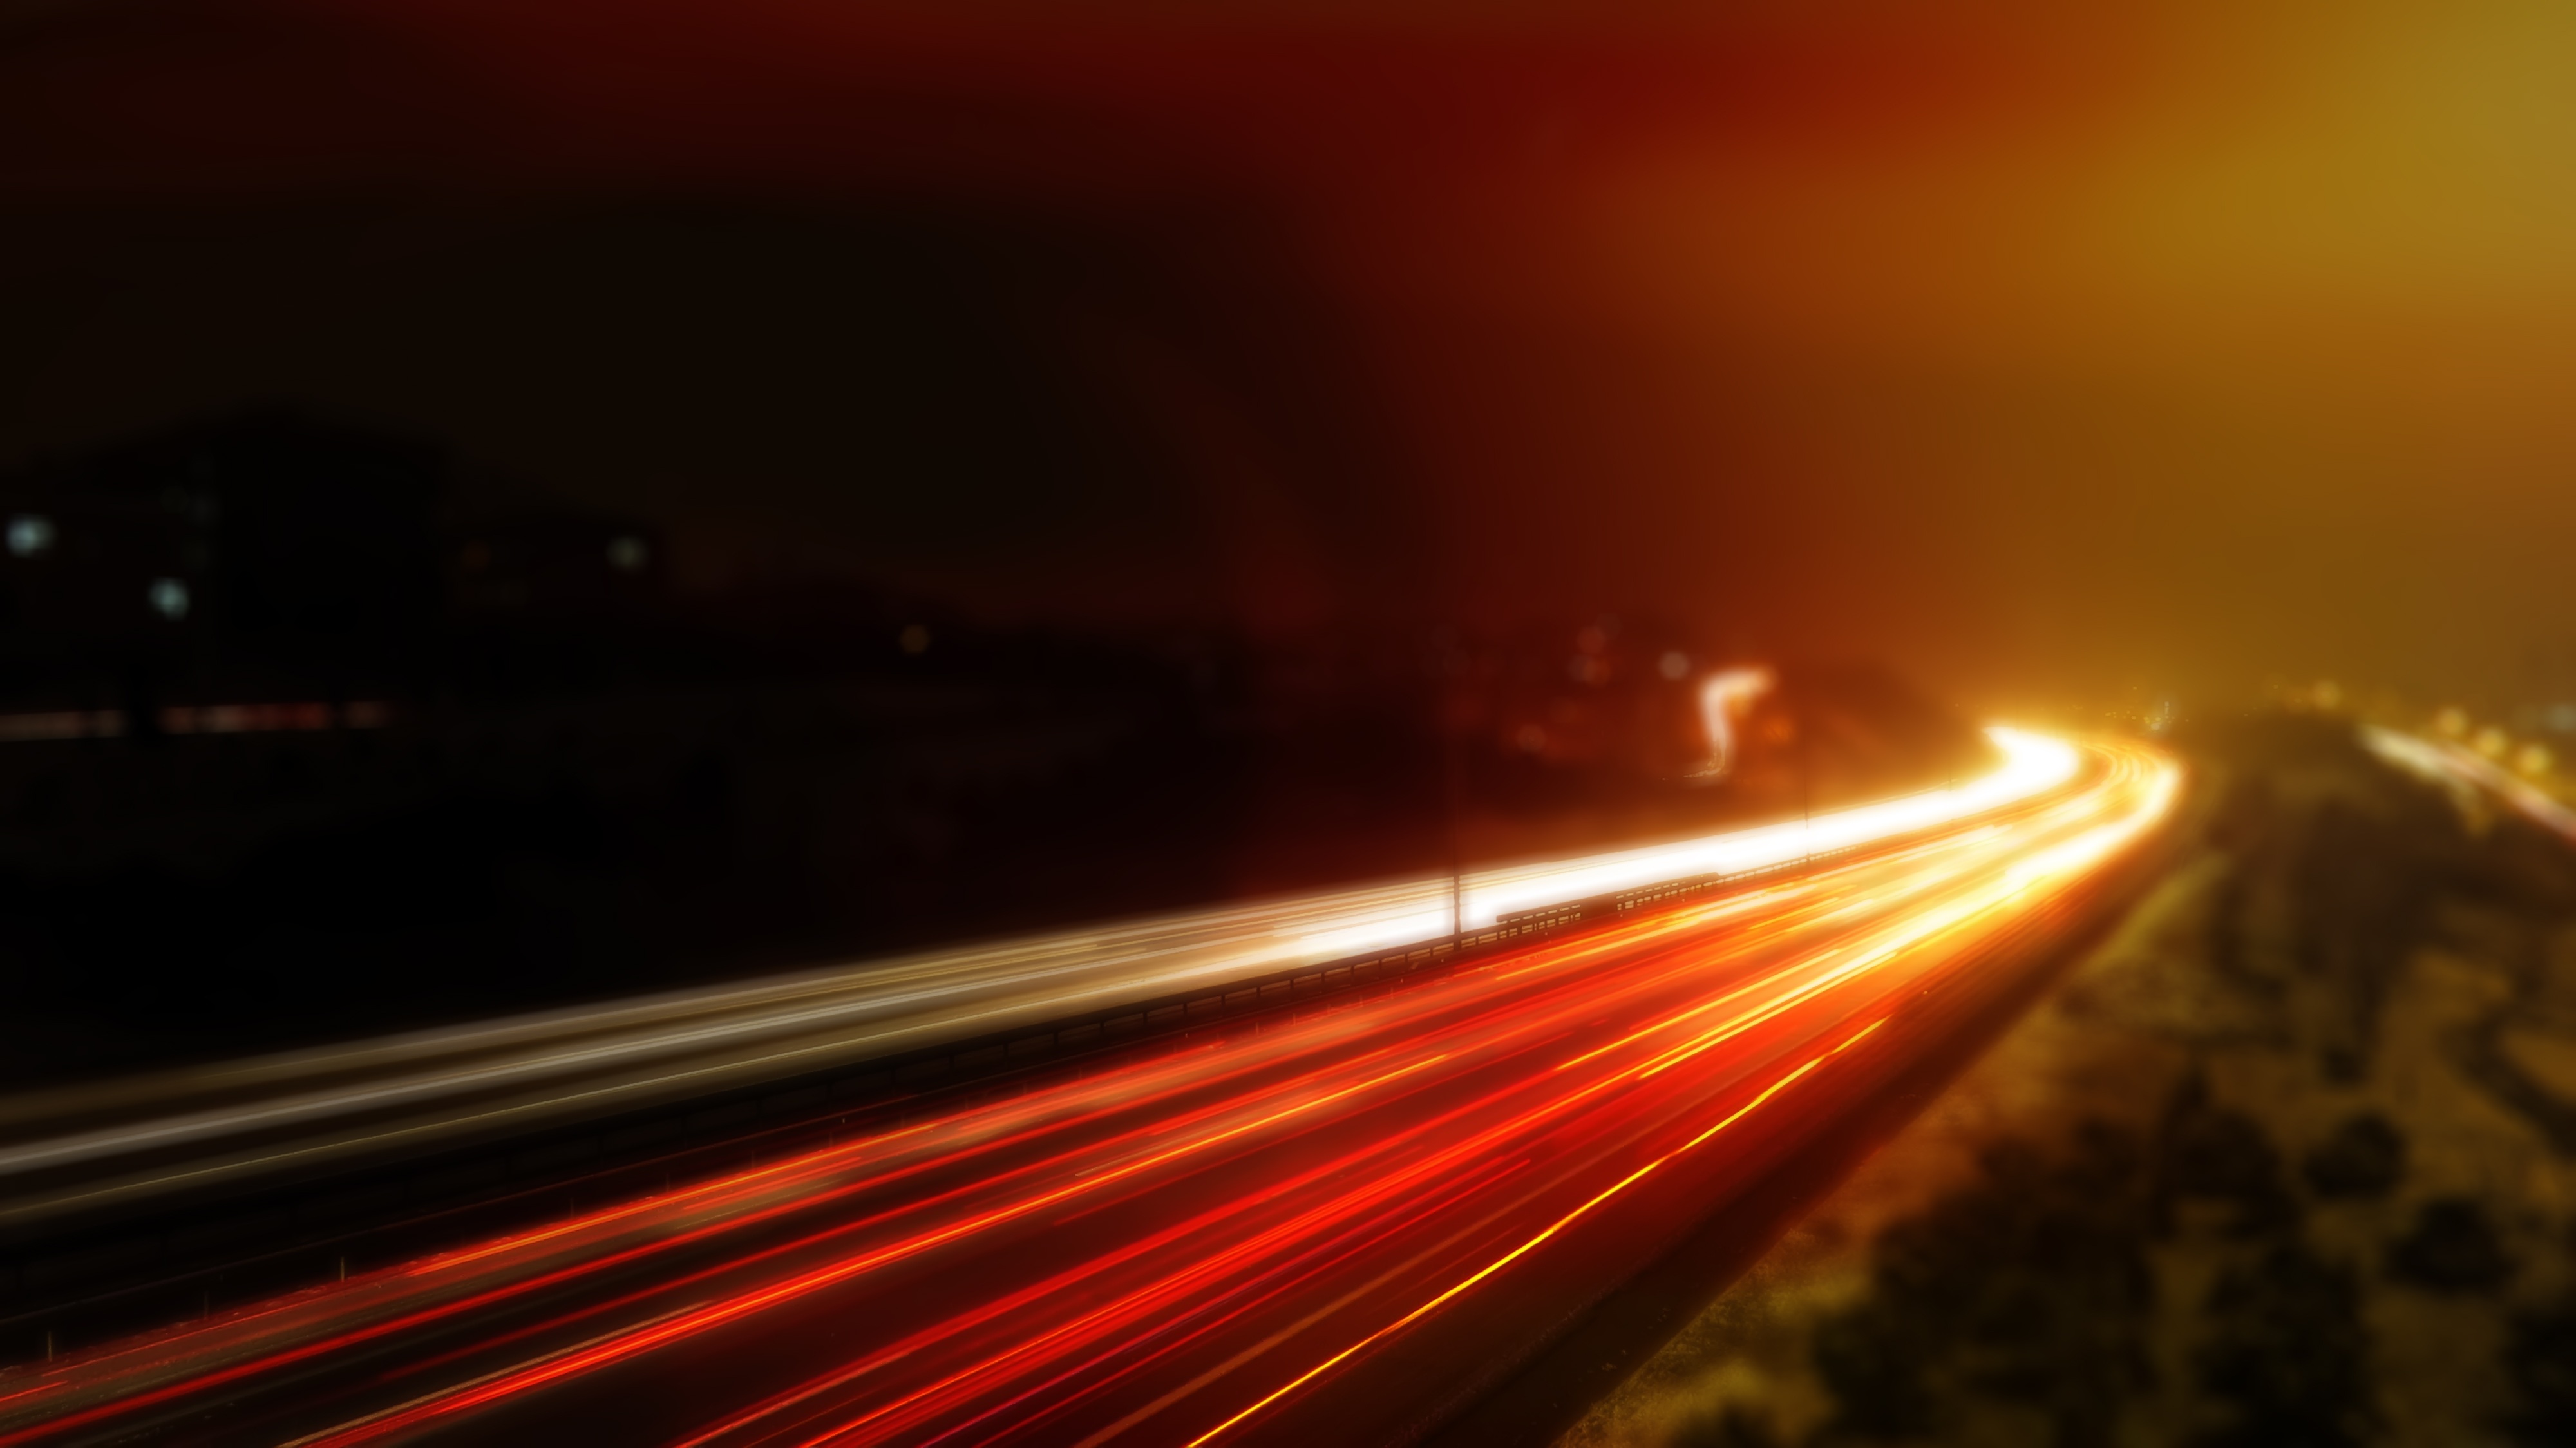
landscape, light, sunset, night, sunlight, highway, dusk, evening, darkness, long exposure, lights, cars, turkey, istanbul, sultanbeyli